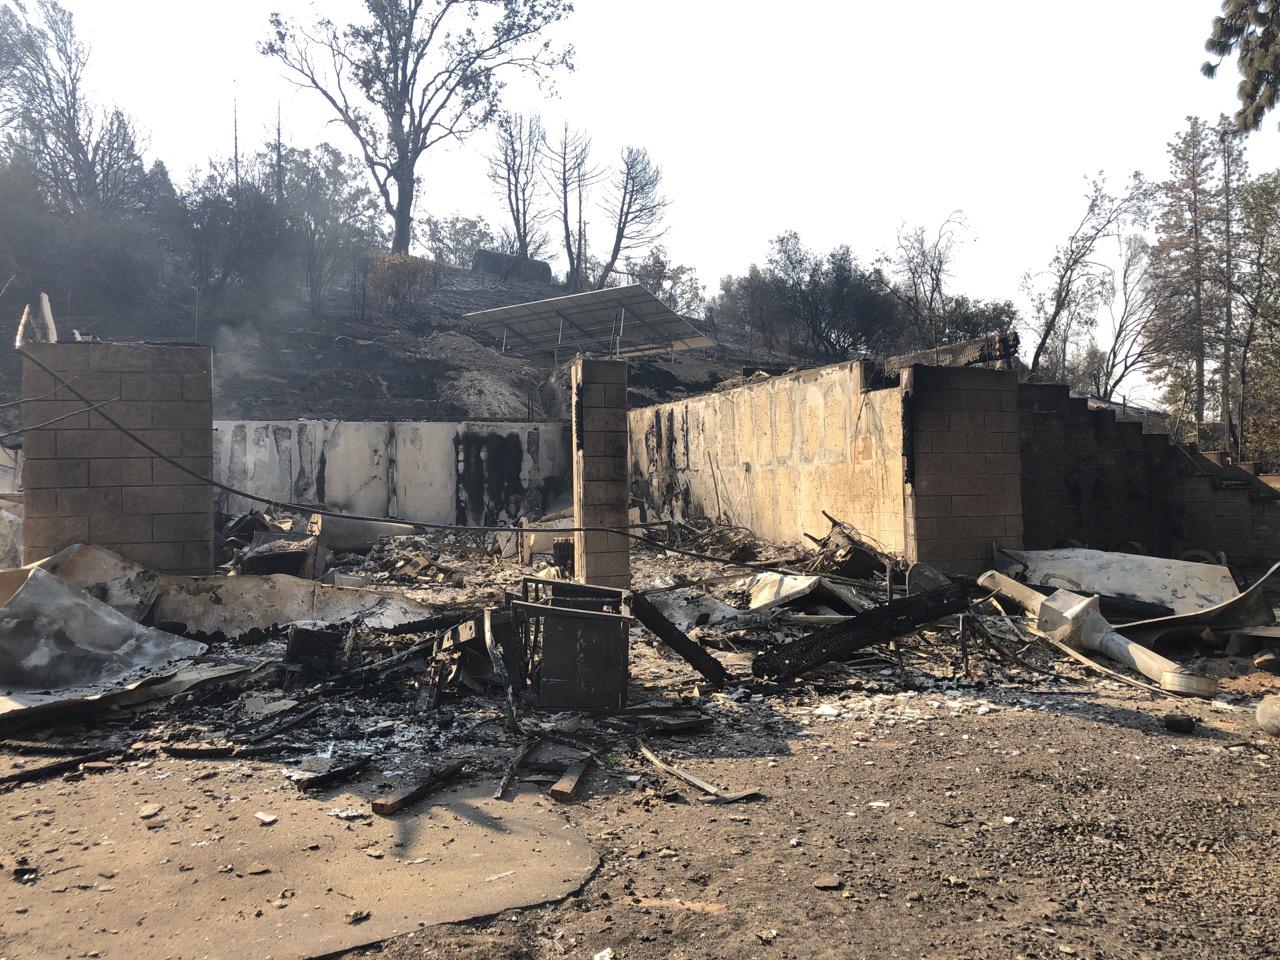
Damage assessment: destroyed